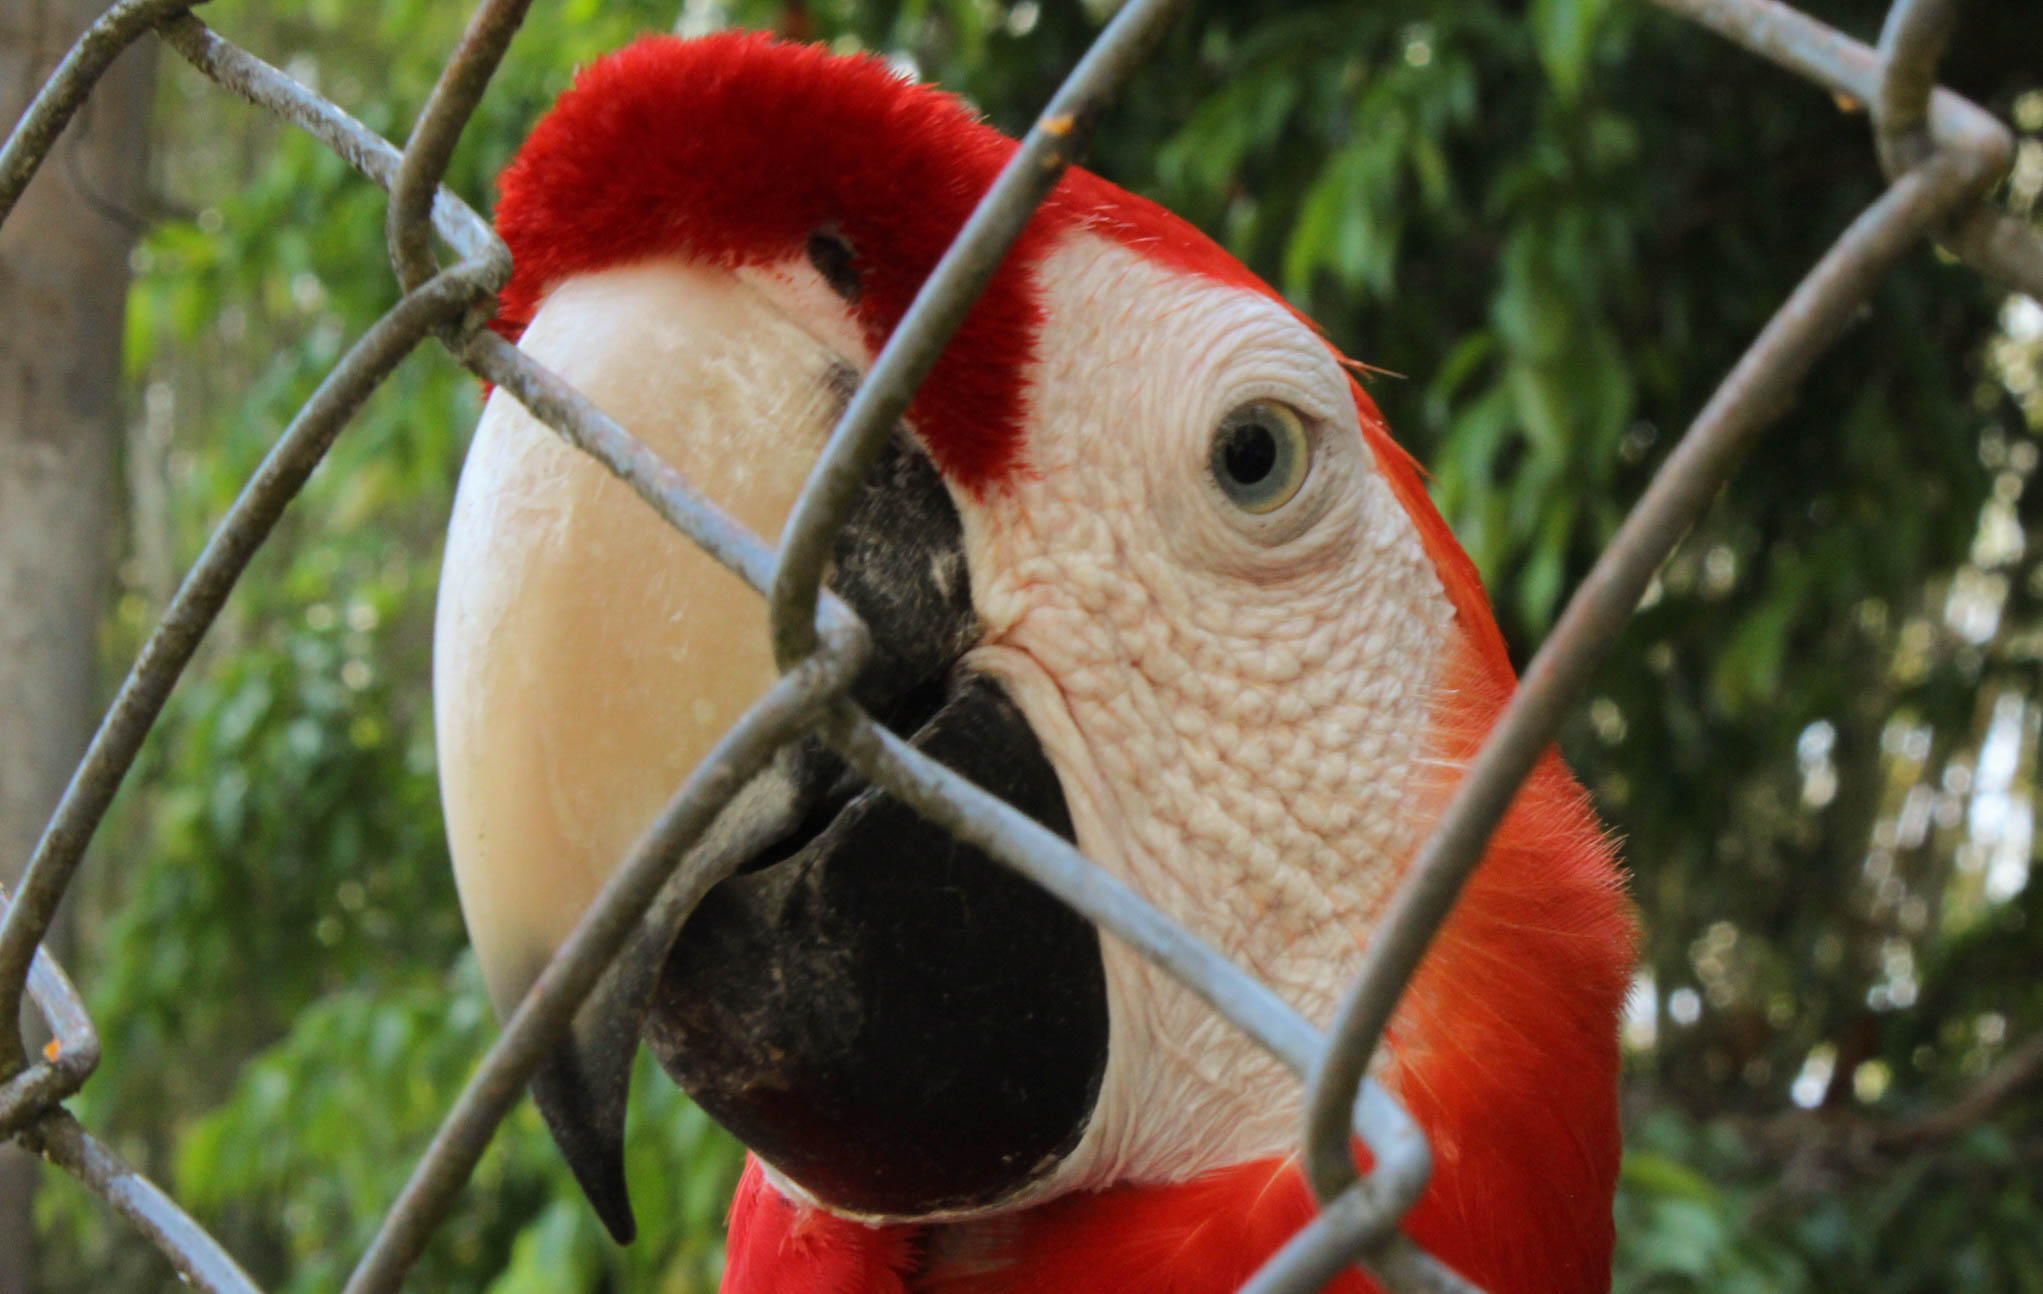
panama, macaw, fauna, zoo, birds, ecology, animals, captivity, bird, beak, parrot, organism